Shringasaurus

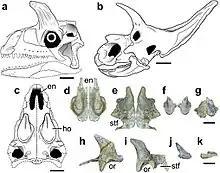
Reconstruction of the skull and horns compared to that of the ceratopsid dinosaur "Arrhinoceratops", and a comparison of various horns from different sized individuals, including a possibly female hornless specimen.

"Shringasaurus" and other azendohsaurids share several features, including confluent nares, leaf-shaped teeth and a long neck, as well as a few other minor details of the skeleton. It is particularly similar to "Azendohsaurus" in features of the parietals, the lower jaw, shoulder, hip, femur and vertebrae, but can be distinguished by teeth that are not expanded above the roots, the lack of a groove on the inside surface of the maxilla, tall neural spines, and of course the horns.